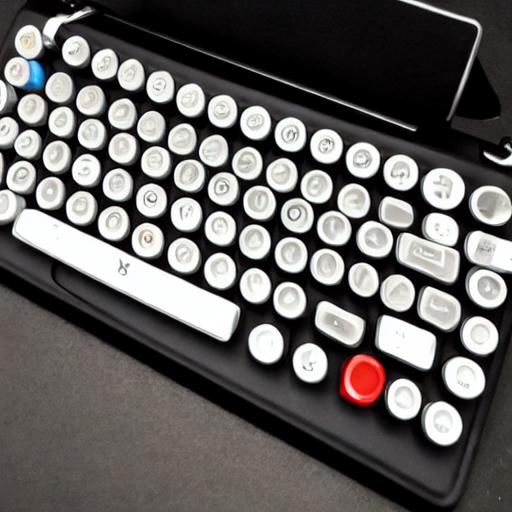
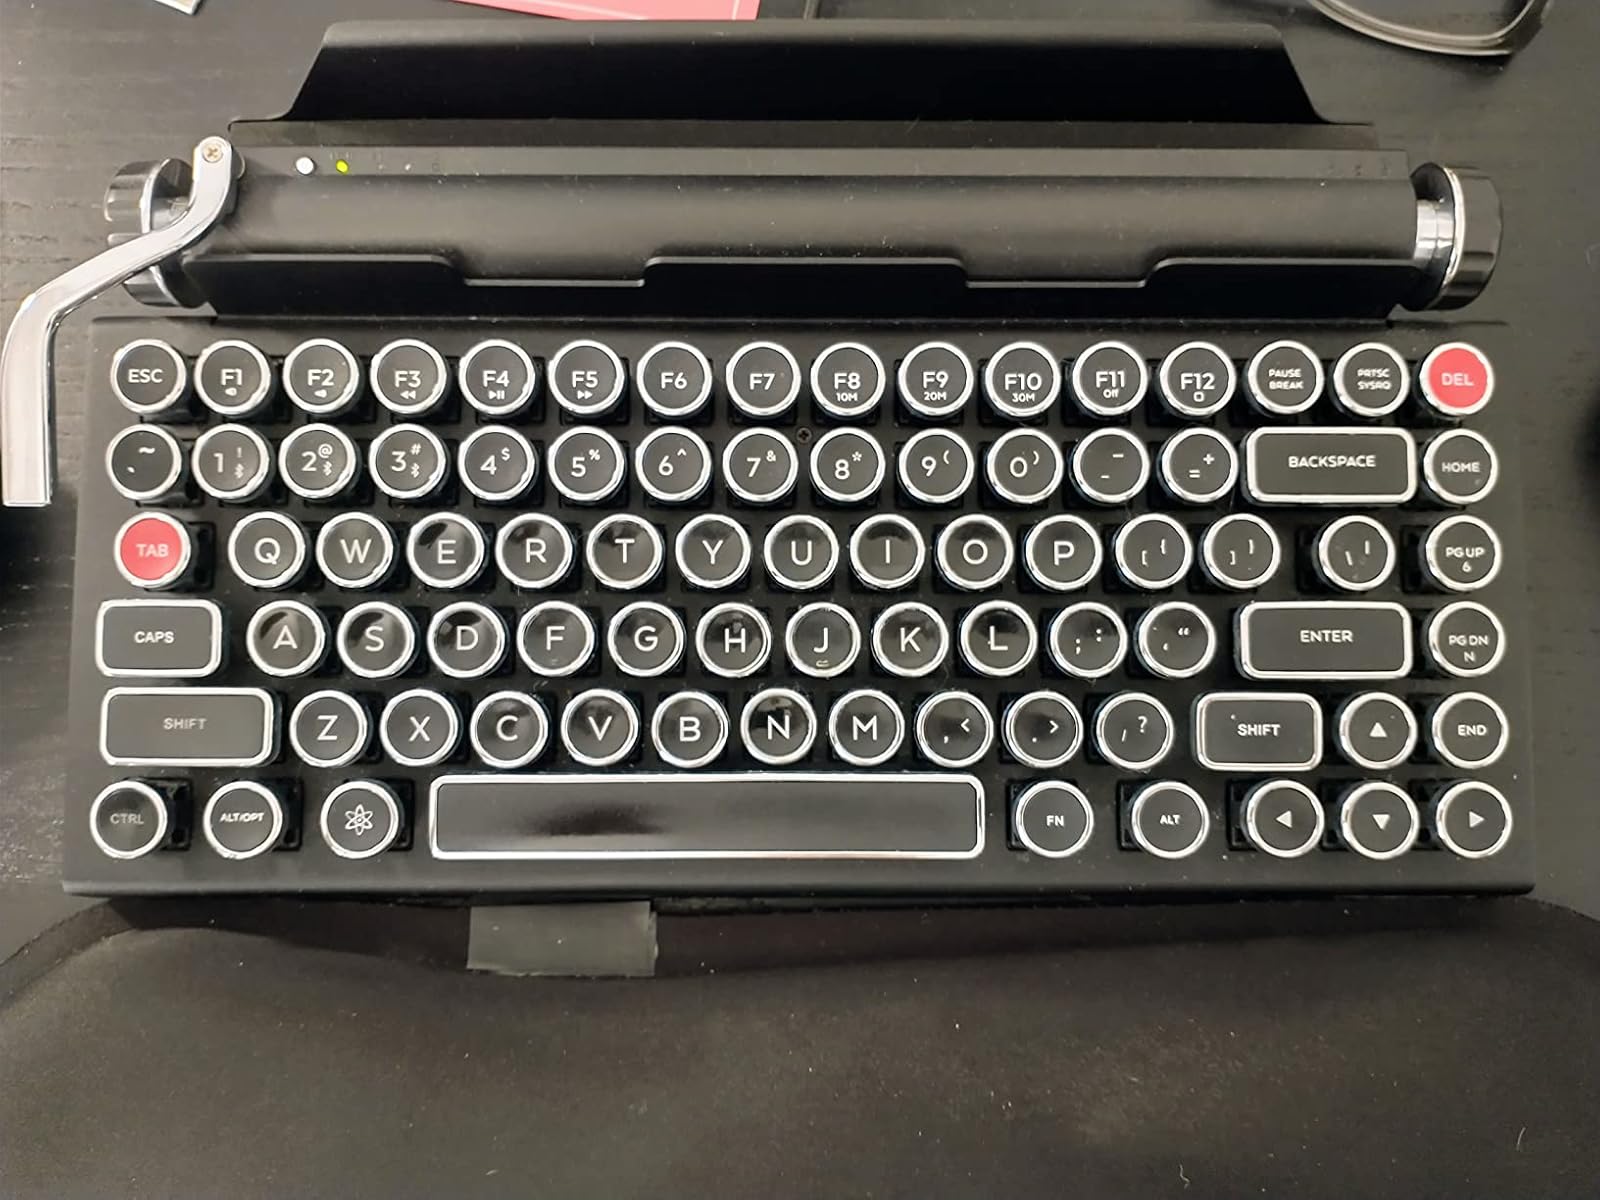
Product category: keyboard
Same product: no